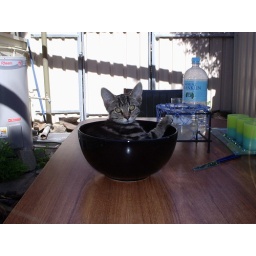
Silk in a fruit bowl at our house in Ethelton.